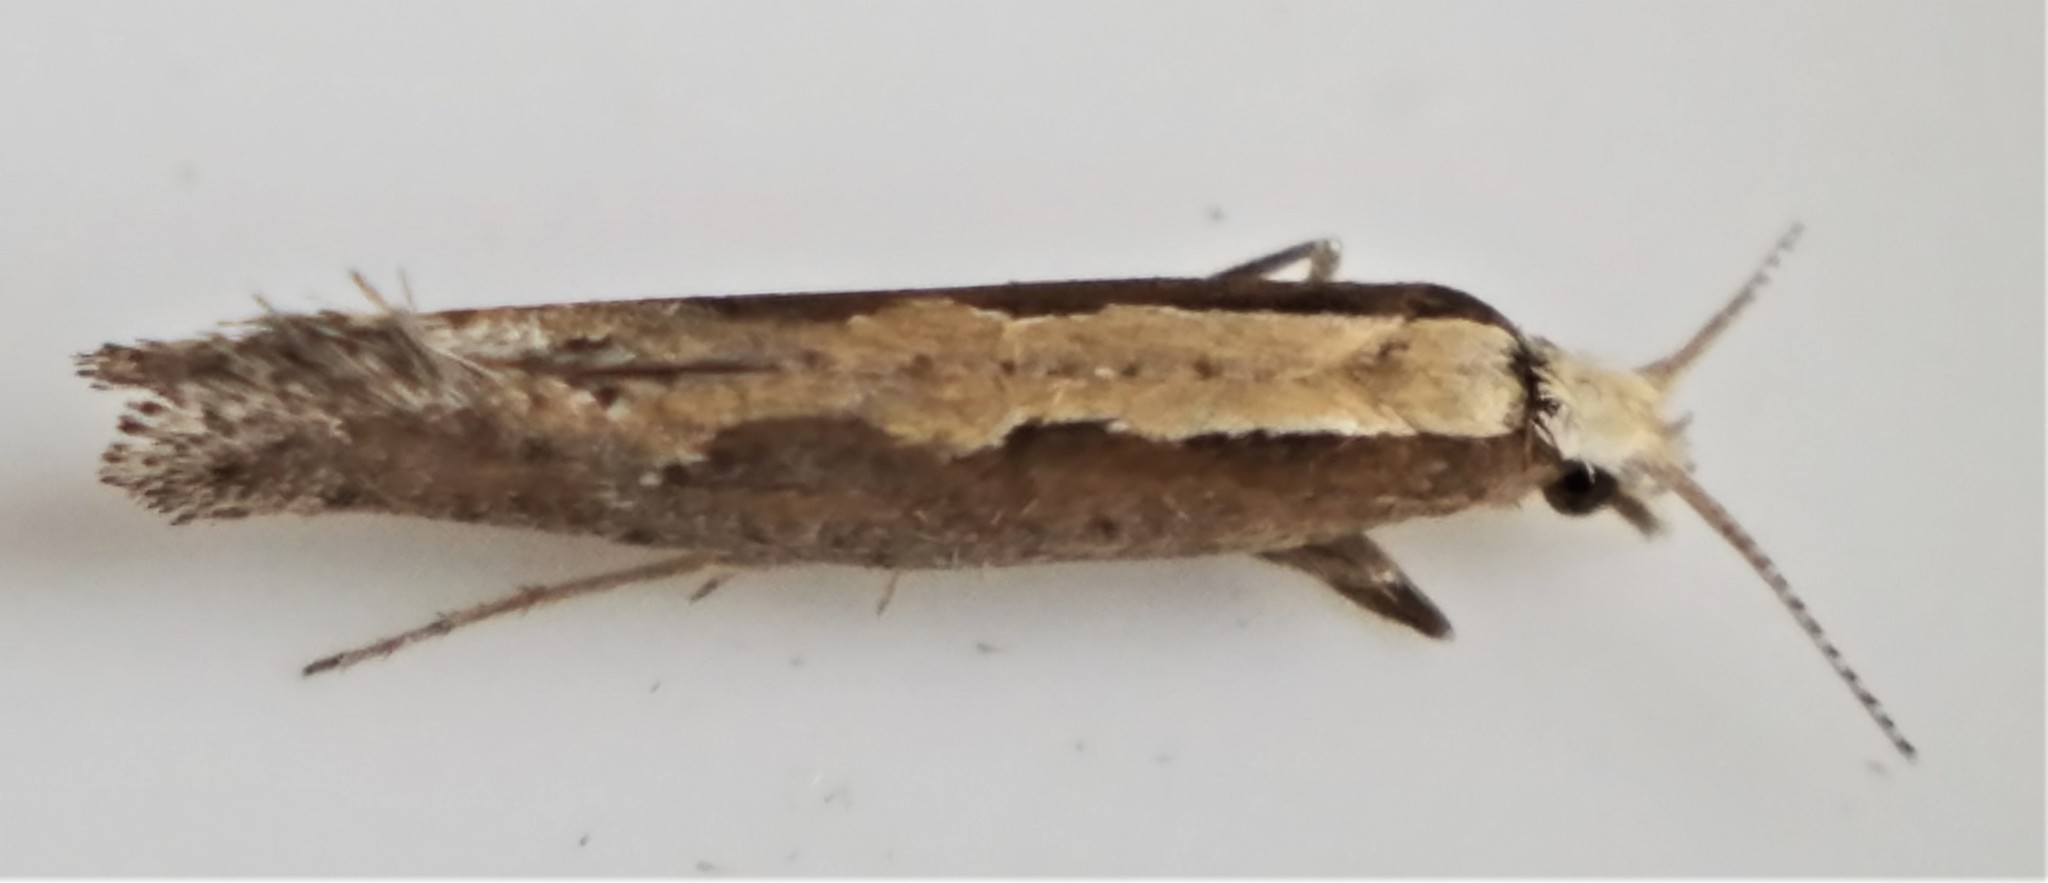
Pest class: diamondback_moth